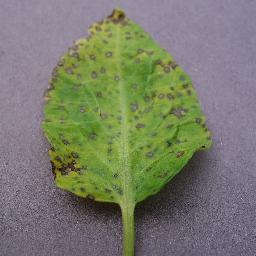
Label: Tomato___Septoria_leaf_spot